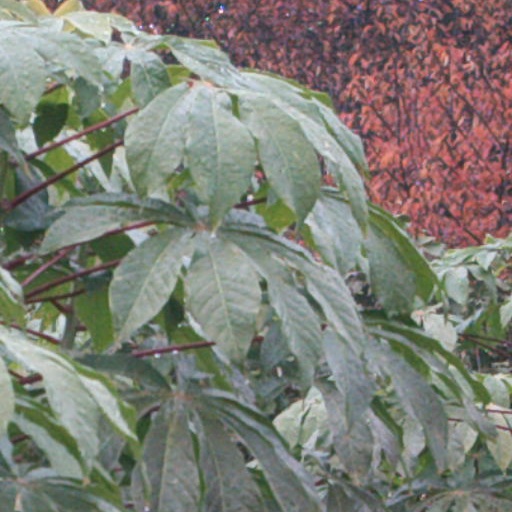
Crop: cassava